History of the Jews in Leipzig

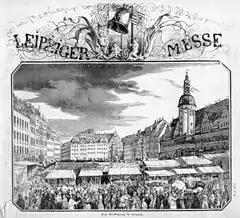
Leipzig Trade Fair

The first documentation of the existence of a Jewish community within Leipzig came from a collection of responsa between 1250 and 1285 that was compiled by Rabbi Yitshak ben Moshe of Vienna, the famous Isaac Or Zarua or Riaz. In one particular responsum, Rabbi Yitshak acts as an arbitrator in a dispute between his son-in-law from Leipzig and a Jew from another town. The documentation of his answer to the dispute indicated that the Jews of Leipzig already had a synagogue at this time, and their main source of income appeared to come from finance. Jews in Leipzig were generally respected at this time, largely due to their success in commercial trade. In 1248, Henry III, Margrave of Meissen published a document thanking Leipzig's Jews for their contributions to the commercial development of Leipzig. Leipzig's central location attracted Jewish traders from all over Europe to the Leipzig Trade Fair, an important fair that cultivated foreign relations among European nations and served as a meeting place for politicians. The Trade Fair regulations of 1268 reflected this as well, as Jewish merchants were granted rights equal to the rights enjoyed by Christian merchants, and the market day was changed from Saturday to Friday in respect for the Jewish Sabbath. The relatively relaxed merchant regulations made the Leipzig fairs very popular across Europe.